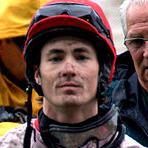
Age: 23